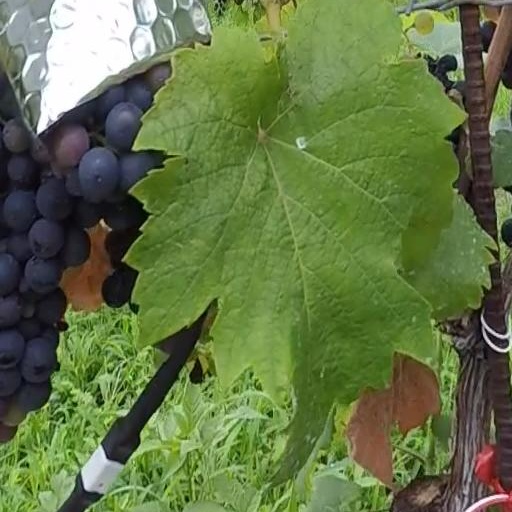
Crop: grape